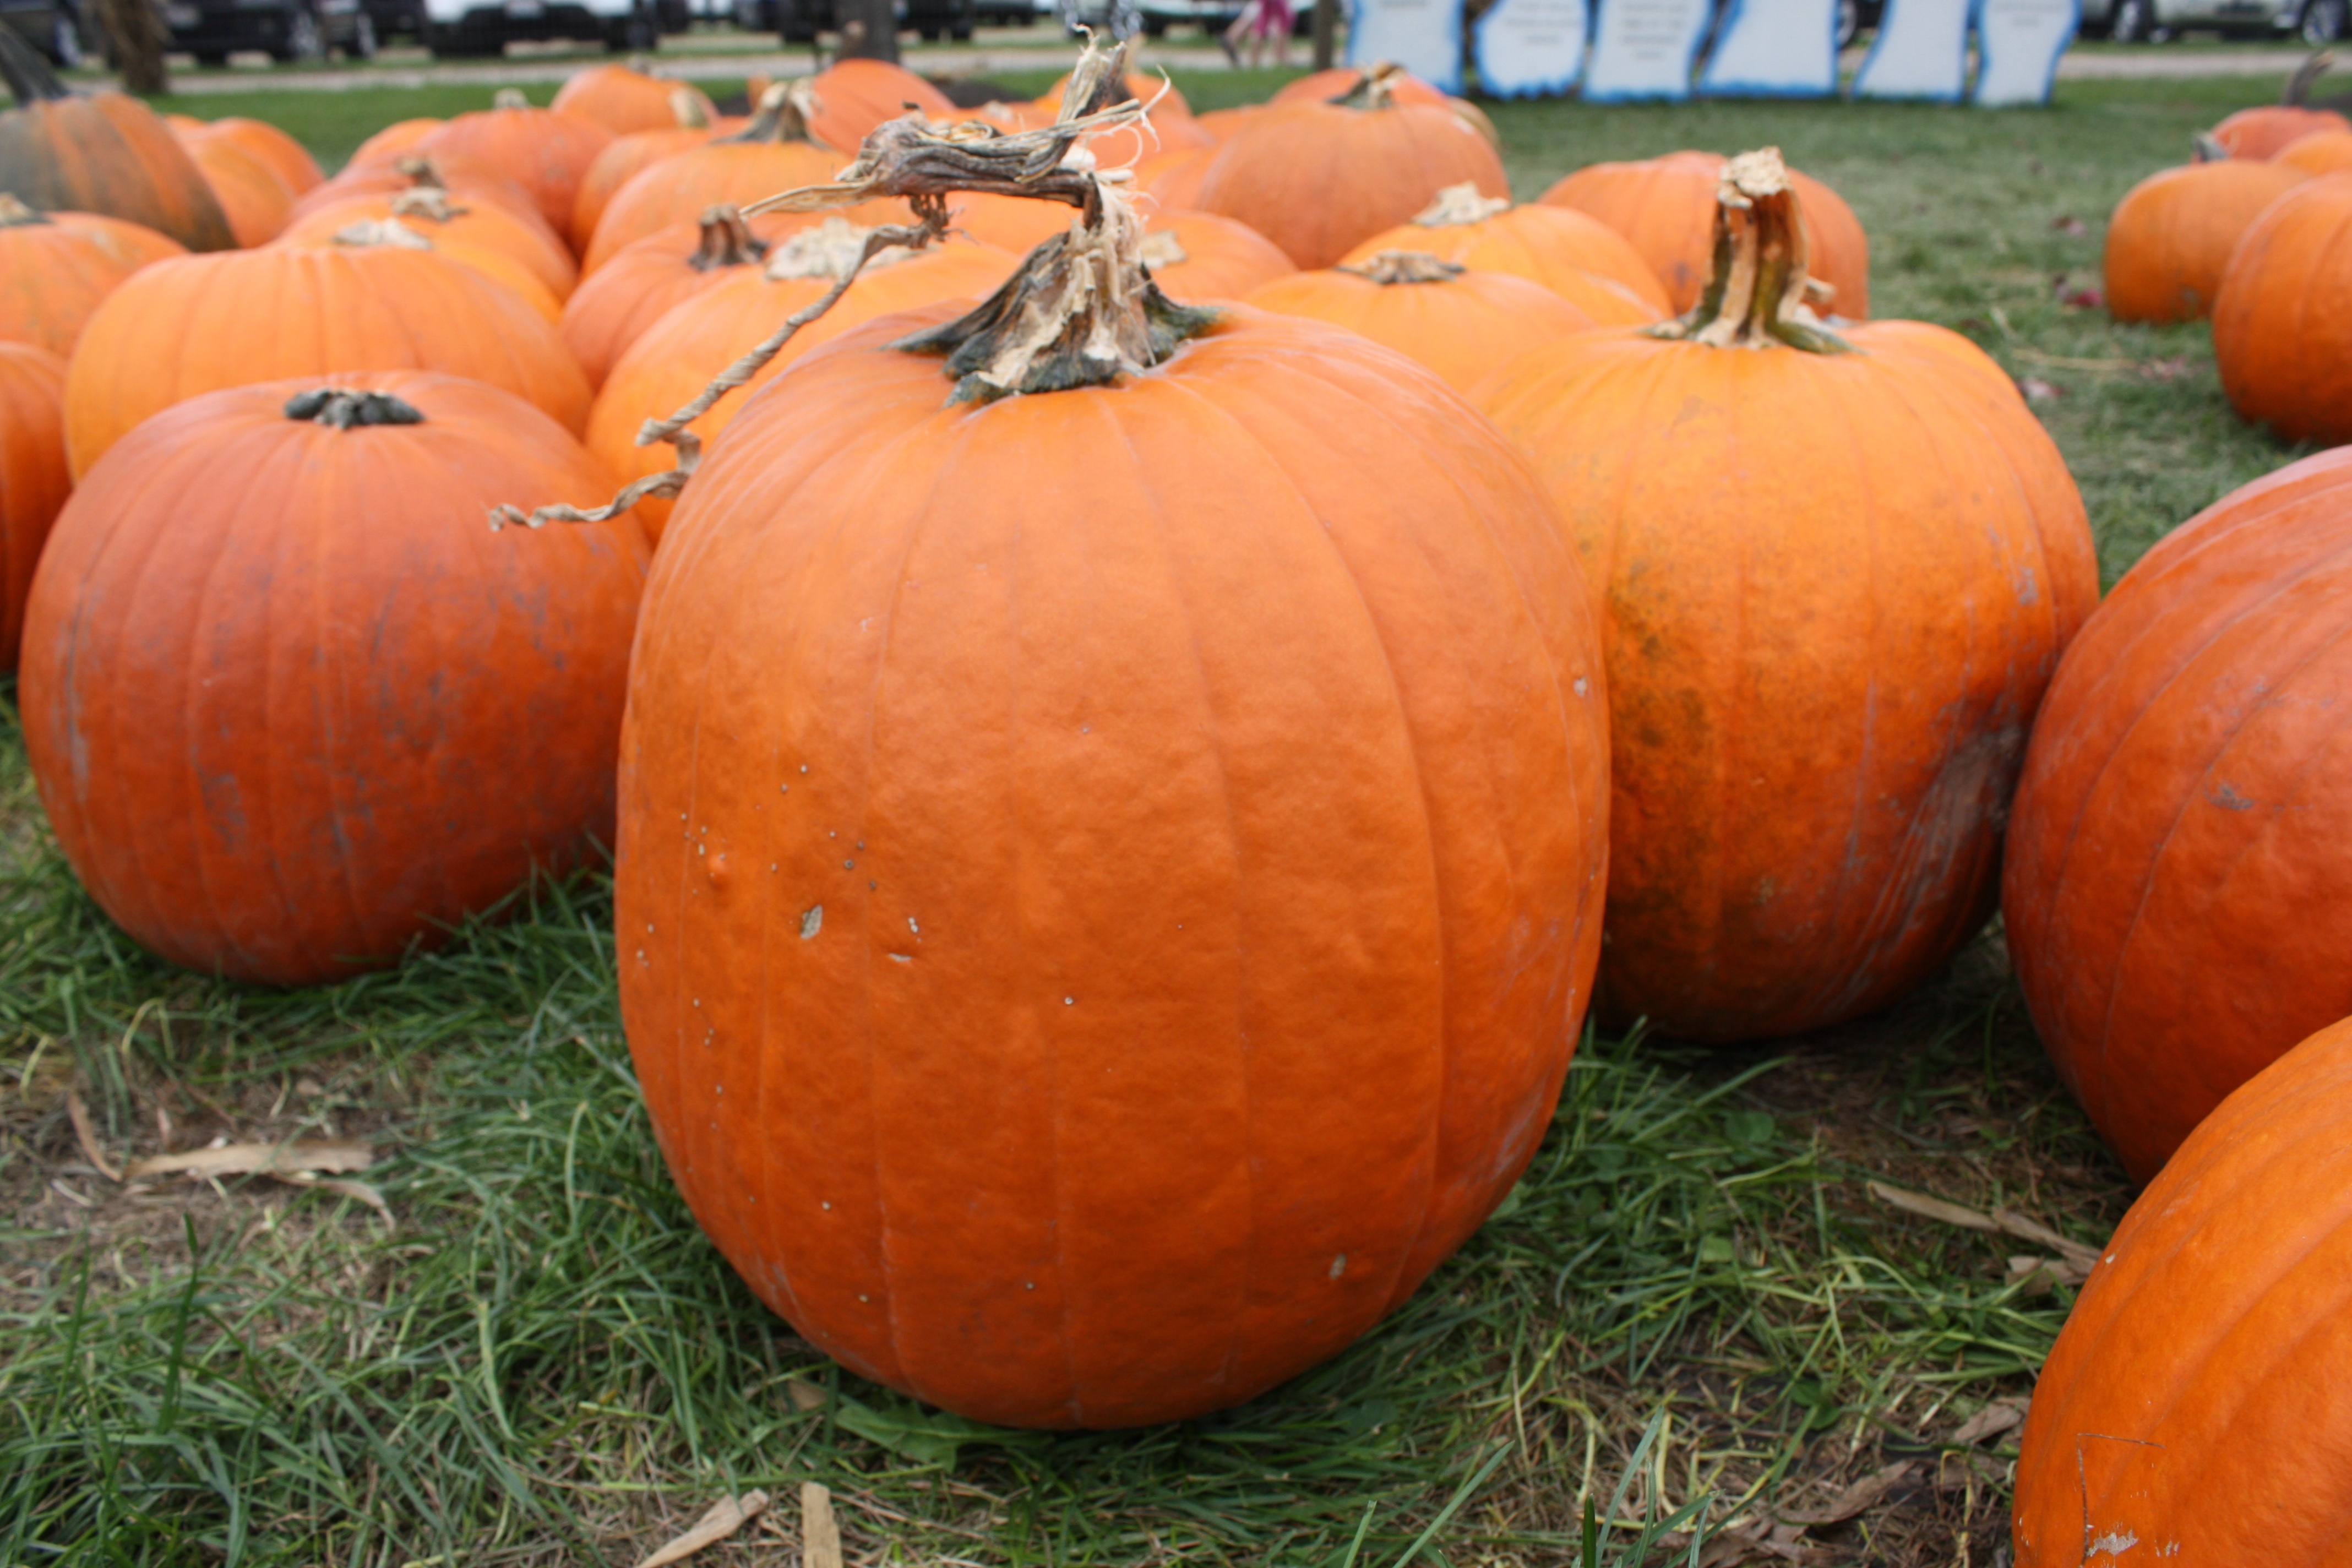
orange, produce, autumn, pumpkin, gourd, jack o lantern, vegetables, calabaza, carving, harvesting, man made object, winter squash